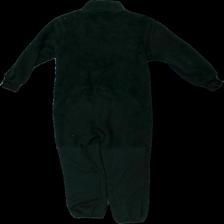
View: back
Type: Outerwear
Category: Children
Brand: Not in the list
Brand text on label: Land&lake
Colors: Black
Material: 100% polyester
Pattern: Other
Cut: Turtle neck
Size: 116
Season: All
Stains: Major
Damage: smuts fläckar
Damage location: middle center
Damage 2: smuts fläckar
Damage 2 location: top center
Damage 3: vågig dragkedja
Damage 3 location: middle center
Price range: <50
Recommended usage: Export
Description: onepeace